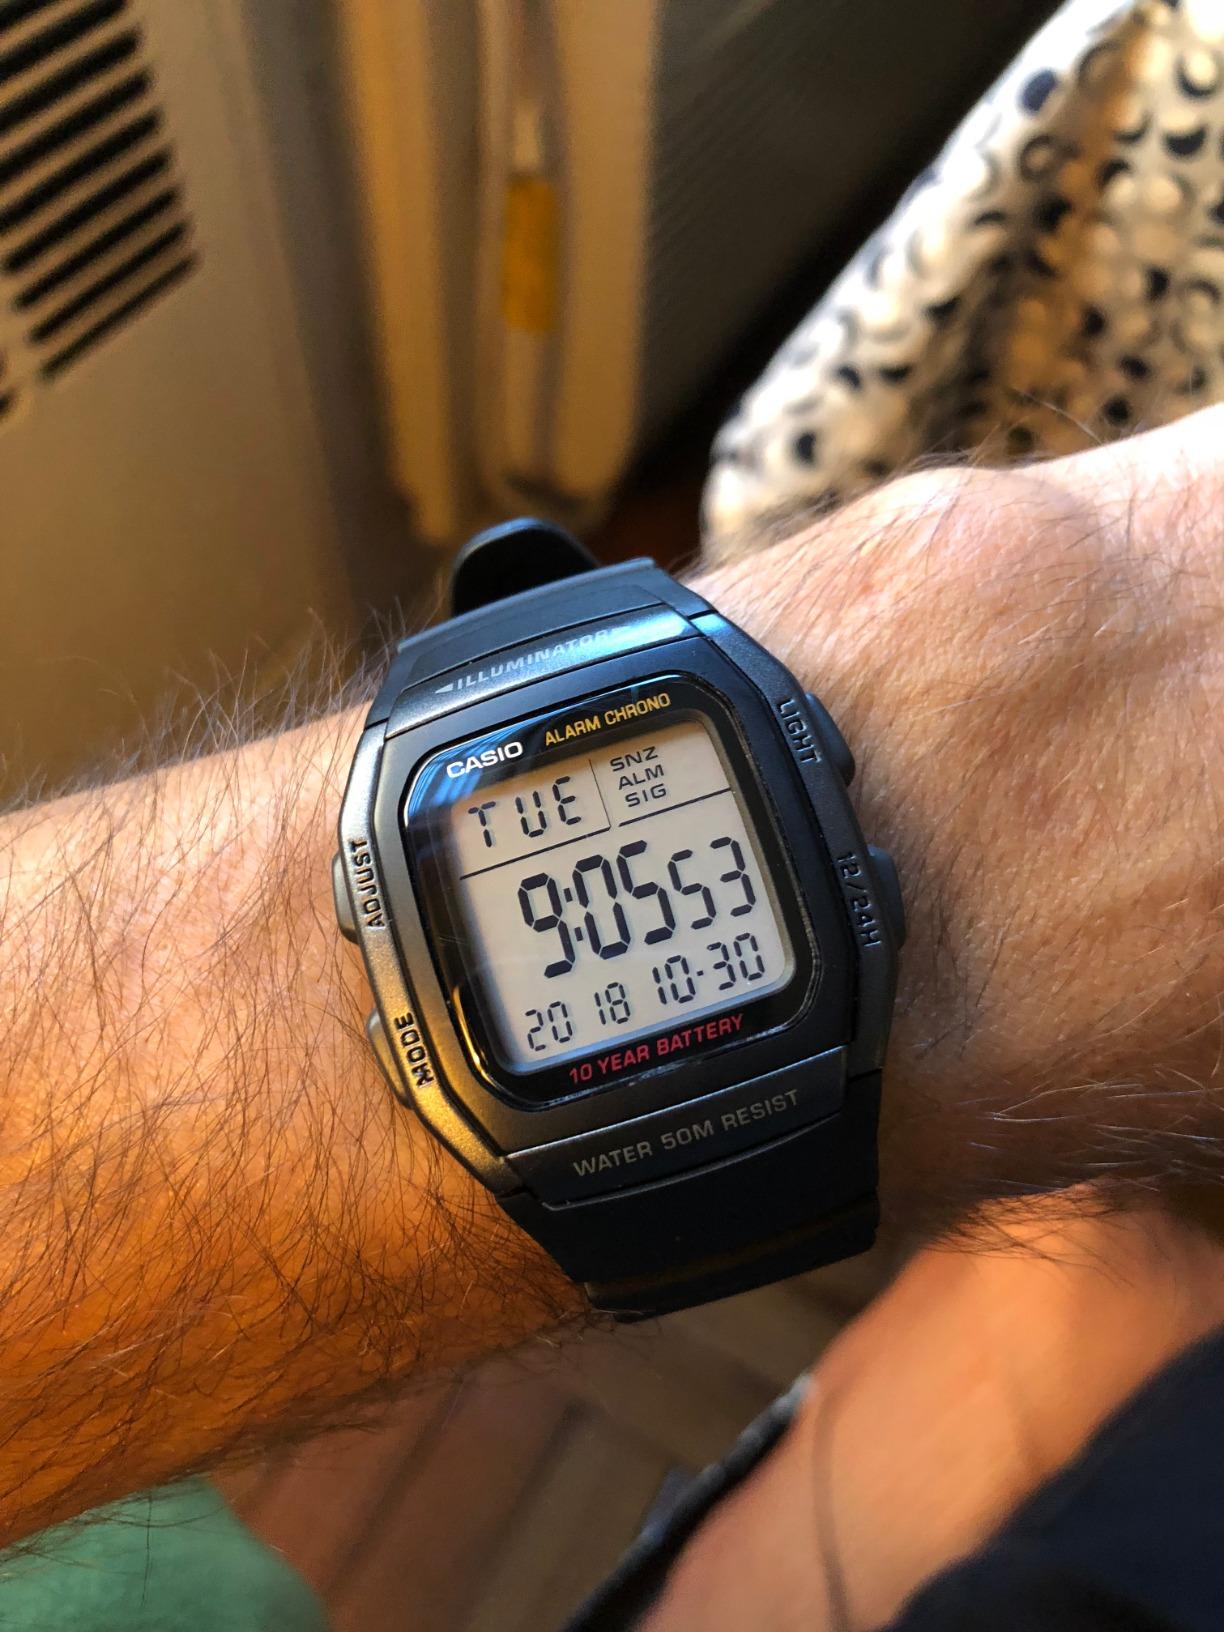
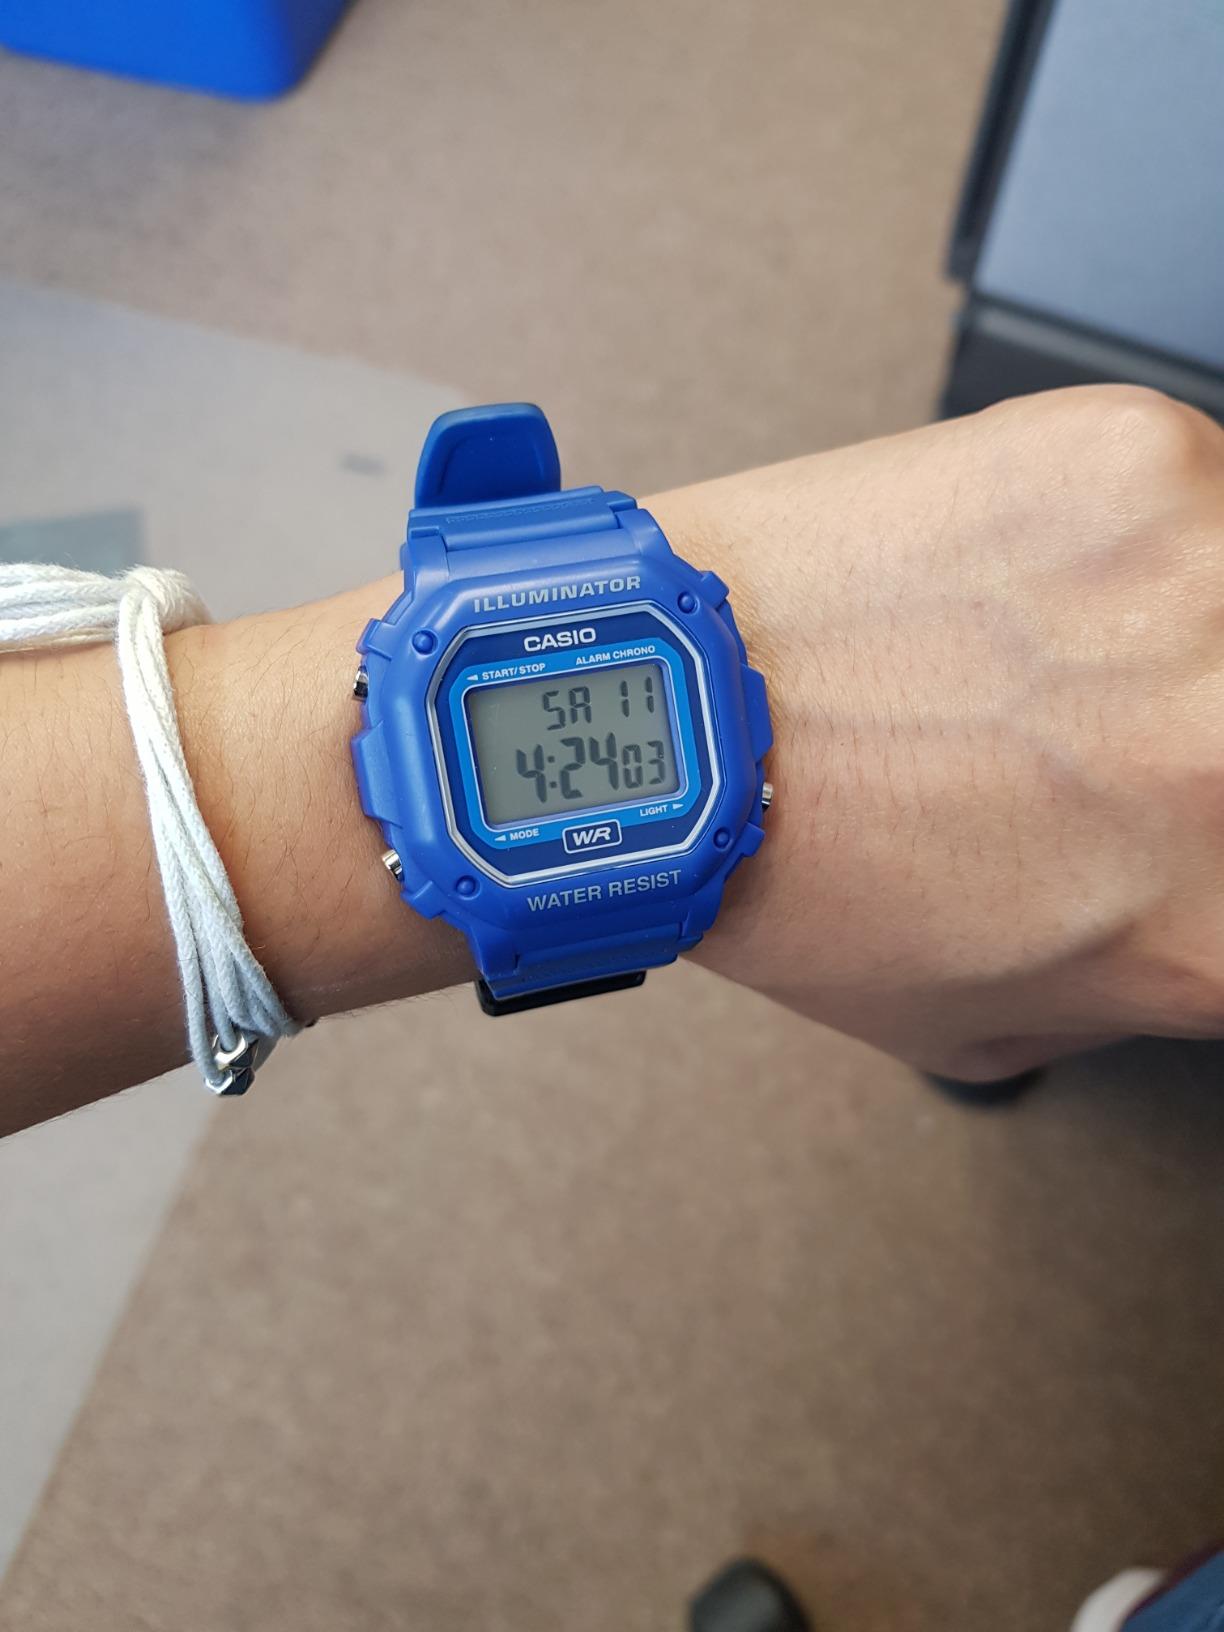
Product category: accessories_watch
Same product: no